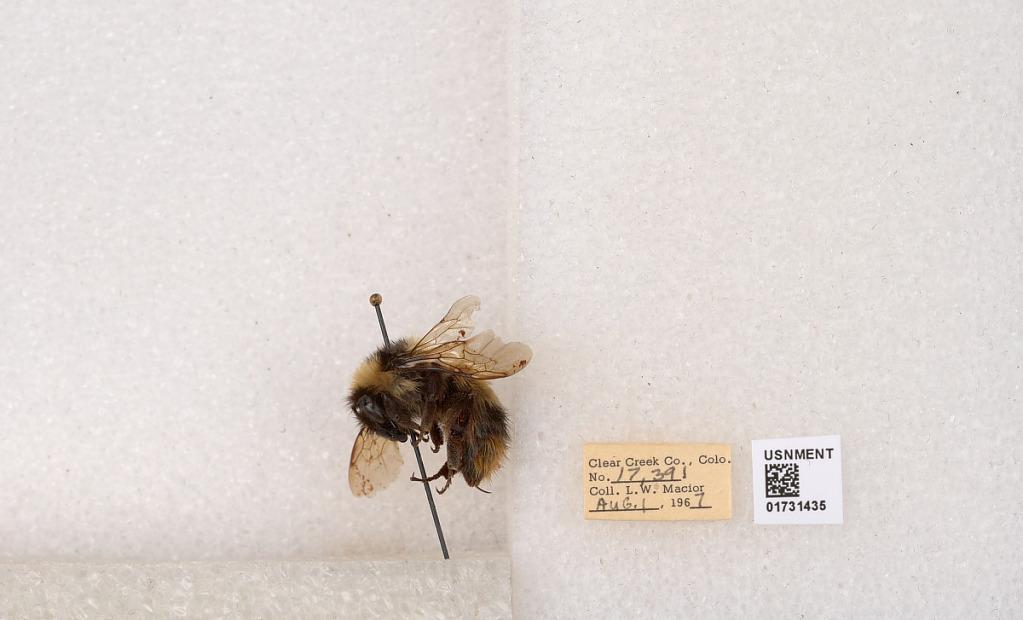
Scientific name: Bombus kirbyellus
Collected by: L. Macior
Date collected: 1967-8-1
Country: United States
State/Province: Colorado
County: Clear Creek
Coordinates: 39.6891, -105.644